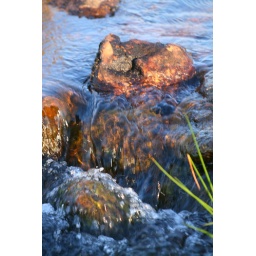
The river running over the peaty soil gives the water a distinctly rich brown tinge.